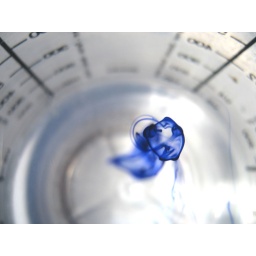
A drop of ink in a cup of water